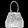
Label: Bag